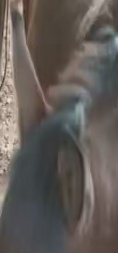
Face region: ears (position_of_ears)
Pain indicator: not_present